Orthostatic headache

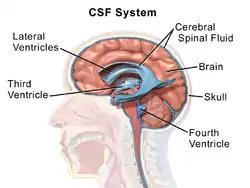
Location of cerebral spinal fluid within the brain

Orthostatic headache is a medical condition in which a person develops a headache while vertical and the headache is relieved when horizontal.